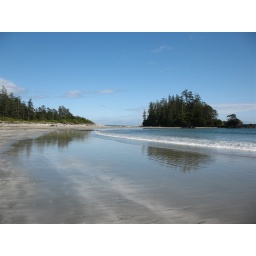
The trees are reflected in the wet sand at Schooner Cove in Pacific Rim National Park. June 2007.